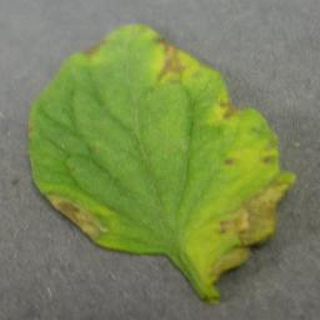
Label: tomato_yellow_leaf_curl_virus